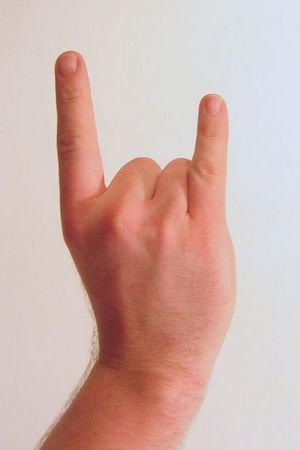
Cornes peut désigner :
Le heavy metal, parfois retranscrit heavy métal en français, est un genre musical dérivé du rock apparu au Royaume-Uni et aux États-Unis à la fin des années 1960. Cependant, le terme de « heavy metal » est sujet à confusion car il peut prendre plusieurs sens différents selon le contexte dans lequel il est employé. Dans son contexte d'origine, il était indifféremment utilisé comme un synonyme de hard rock. Dans un second sens, le terme désigne le heavy metal traditionnel, une tendance esthétique plus radicale qui, au cours des années 1970 et 1980, s’est démarquée du hard rock, en s’éloignant de ses racines blues, même si cette distinction est contestée par des recherches récentes. Dans un sens large et généralisé, le heavy metal ou metal désigne toutes les musiques qui descendent du heavy metal traditionnel et du hard rock.
Le signe des cornes, aussi appelé cornes du diable, est un geste de la main dont la signification varie selon les cultures et les contextes. Il est formé par un poing fermé dont seuls l'index et l'auriculaire sont tendus.